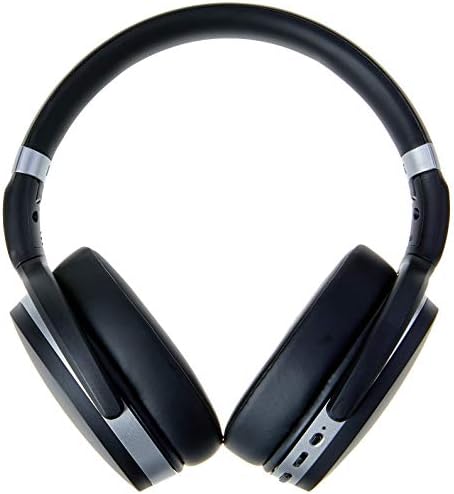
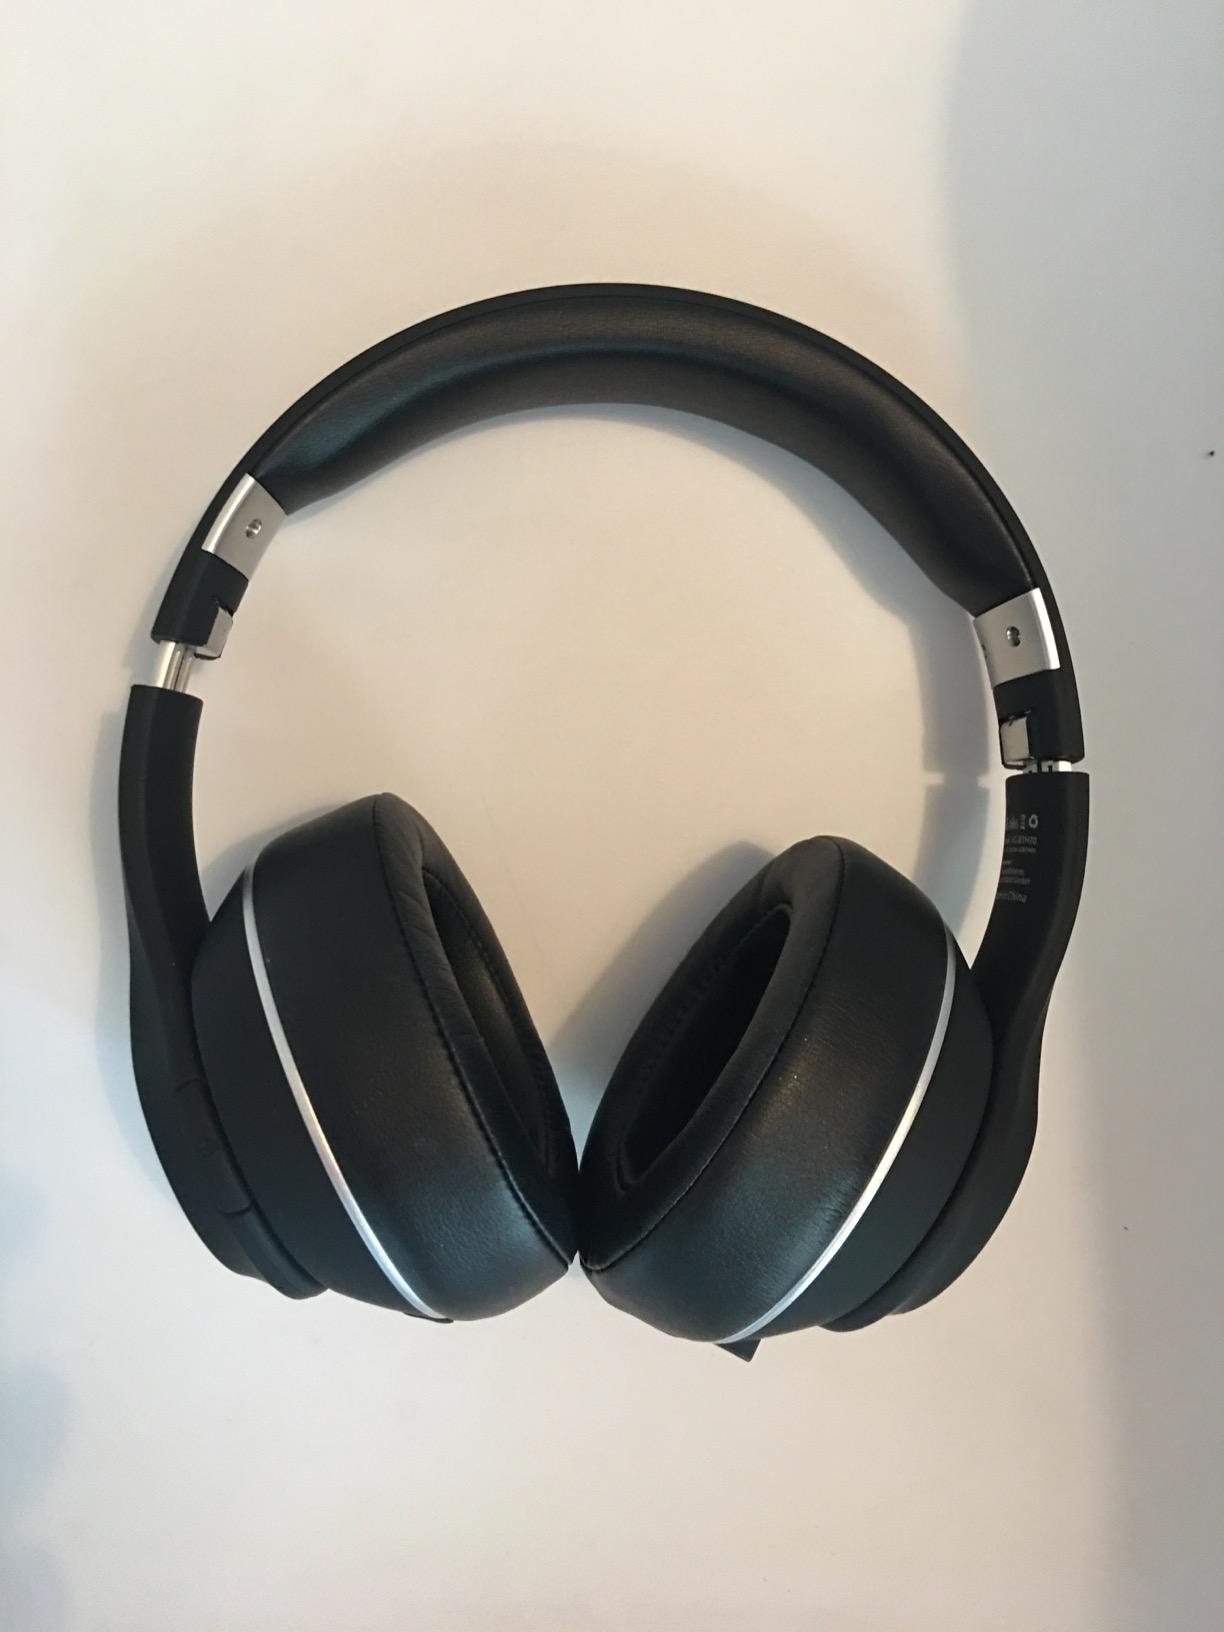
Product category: headphones
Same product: no